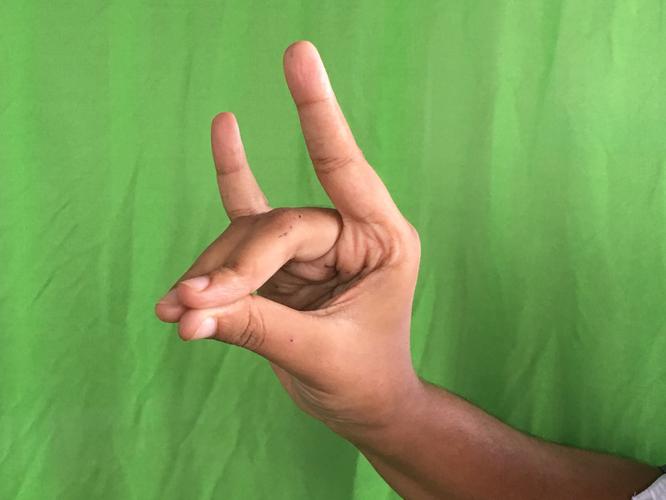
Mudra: Simhamukham
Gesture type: single_hand